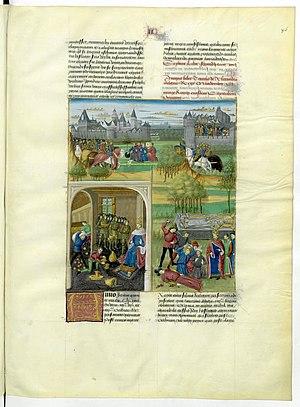
Mare Historiarum - BNF Lat4915 Fol. 086r
Le Mare historiarum, également connu sous le nom Mare historicum, en français mer des histoires, est un manuscrit commandé par Guillaume Jouvenel des Ursins, alors chancelier de France et actuellement conservé à la Bibliothèque nationale de France. Il contient 730 miniatures dont 7 de grand format. Elles ont été peintes par le Maître de Jouvenel et son atelier entre 1447 et 1455.